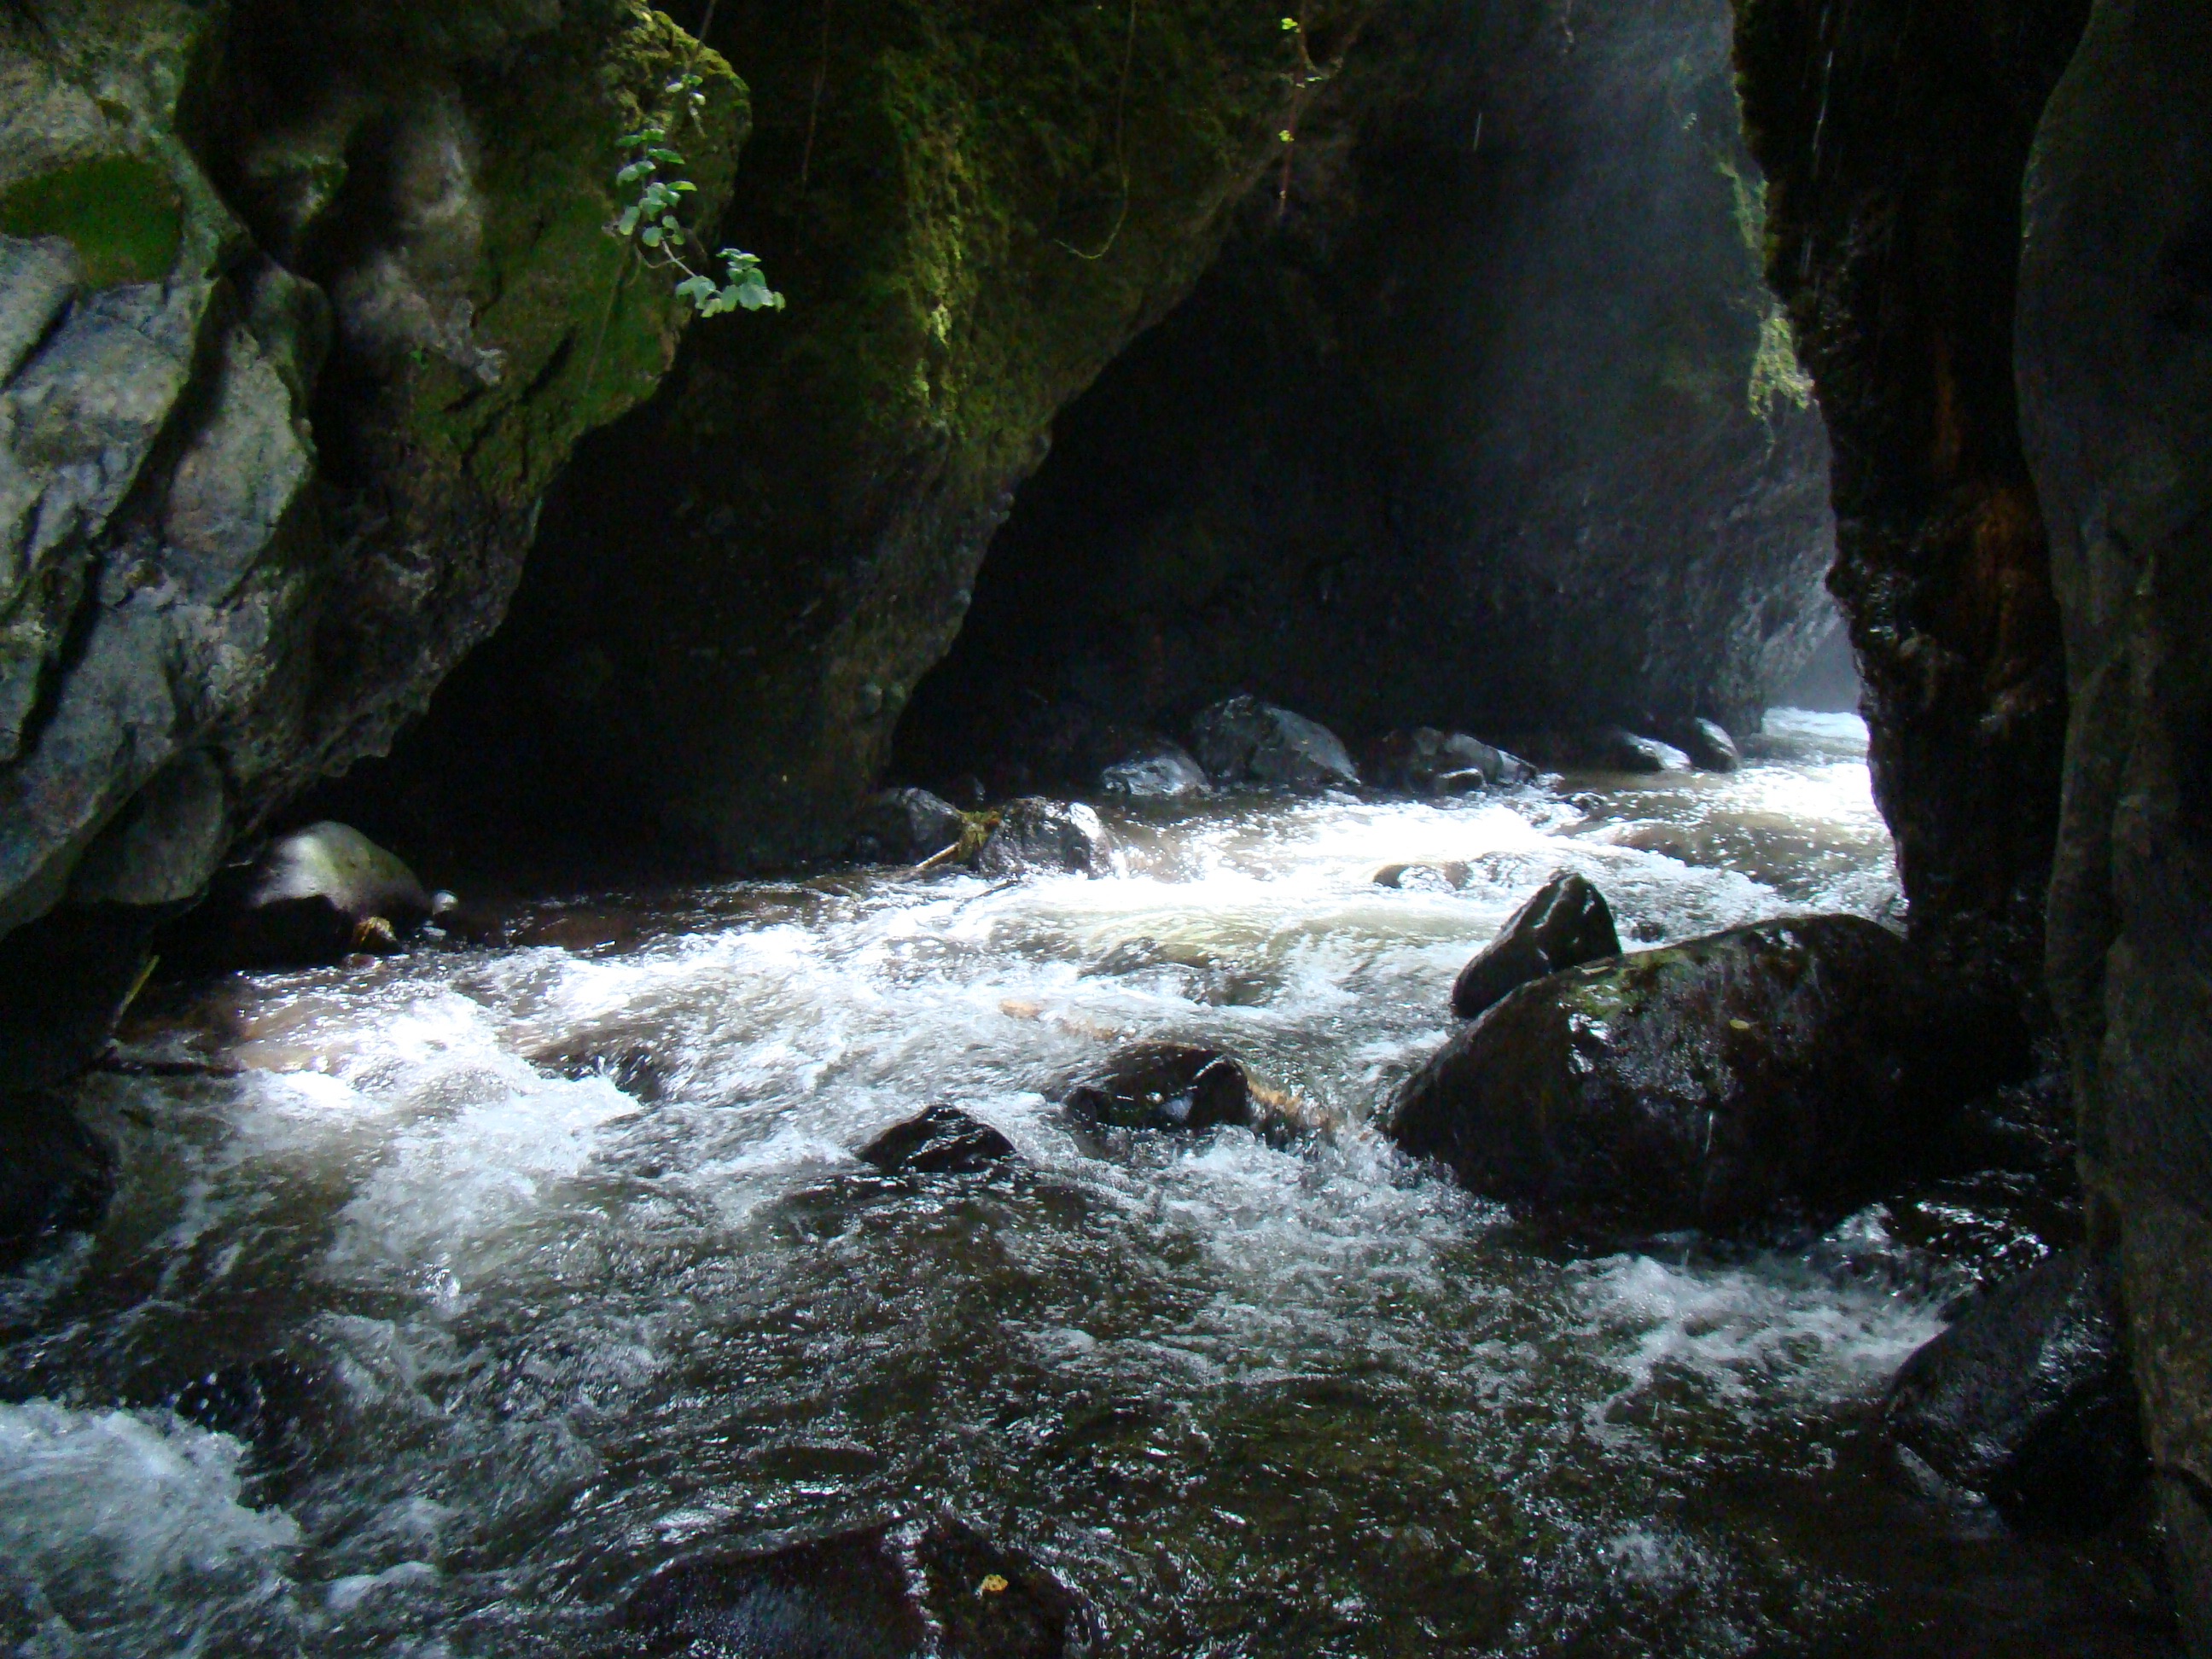
water, rock, waterfall, river, valley, formation, stream, rapid, body of water, ravine, water feature, landform, geographical feature